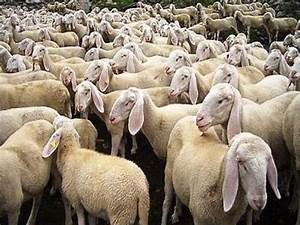
Label: pecora